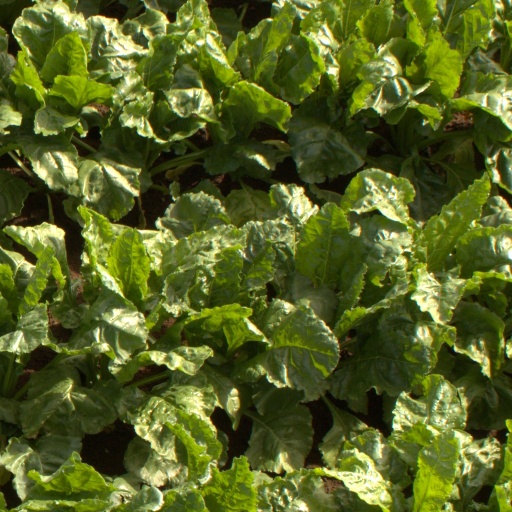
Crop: sugar beet